Big Apple Blizzard Blast

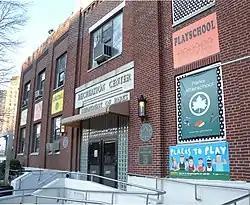
The Lost Battalion Hall in New York City

Big Apple Blizzard Blast was a professional wrestling live event produced by Extreme Championship Wrestling (ECW) on February 3, 1996. The event was held in the Lost Battalion Hall in Queens, New York City, New York in the United States.